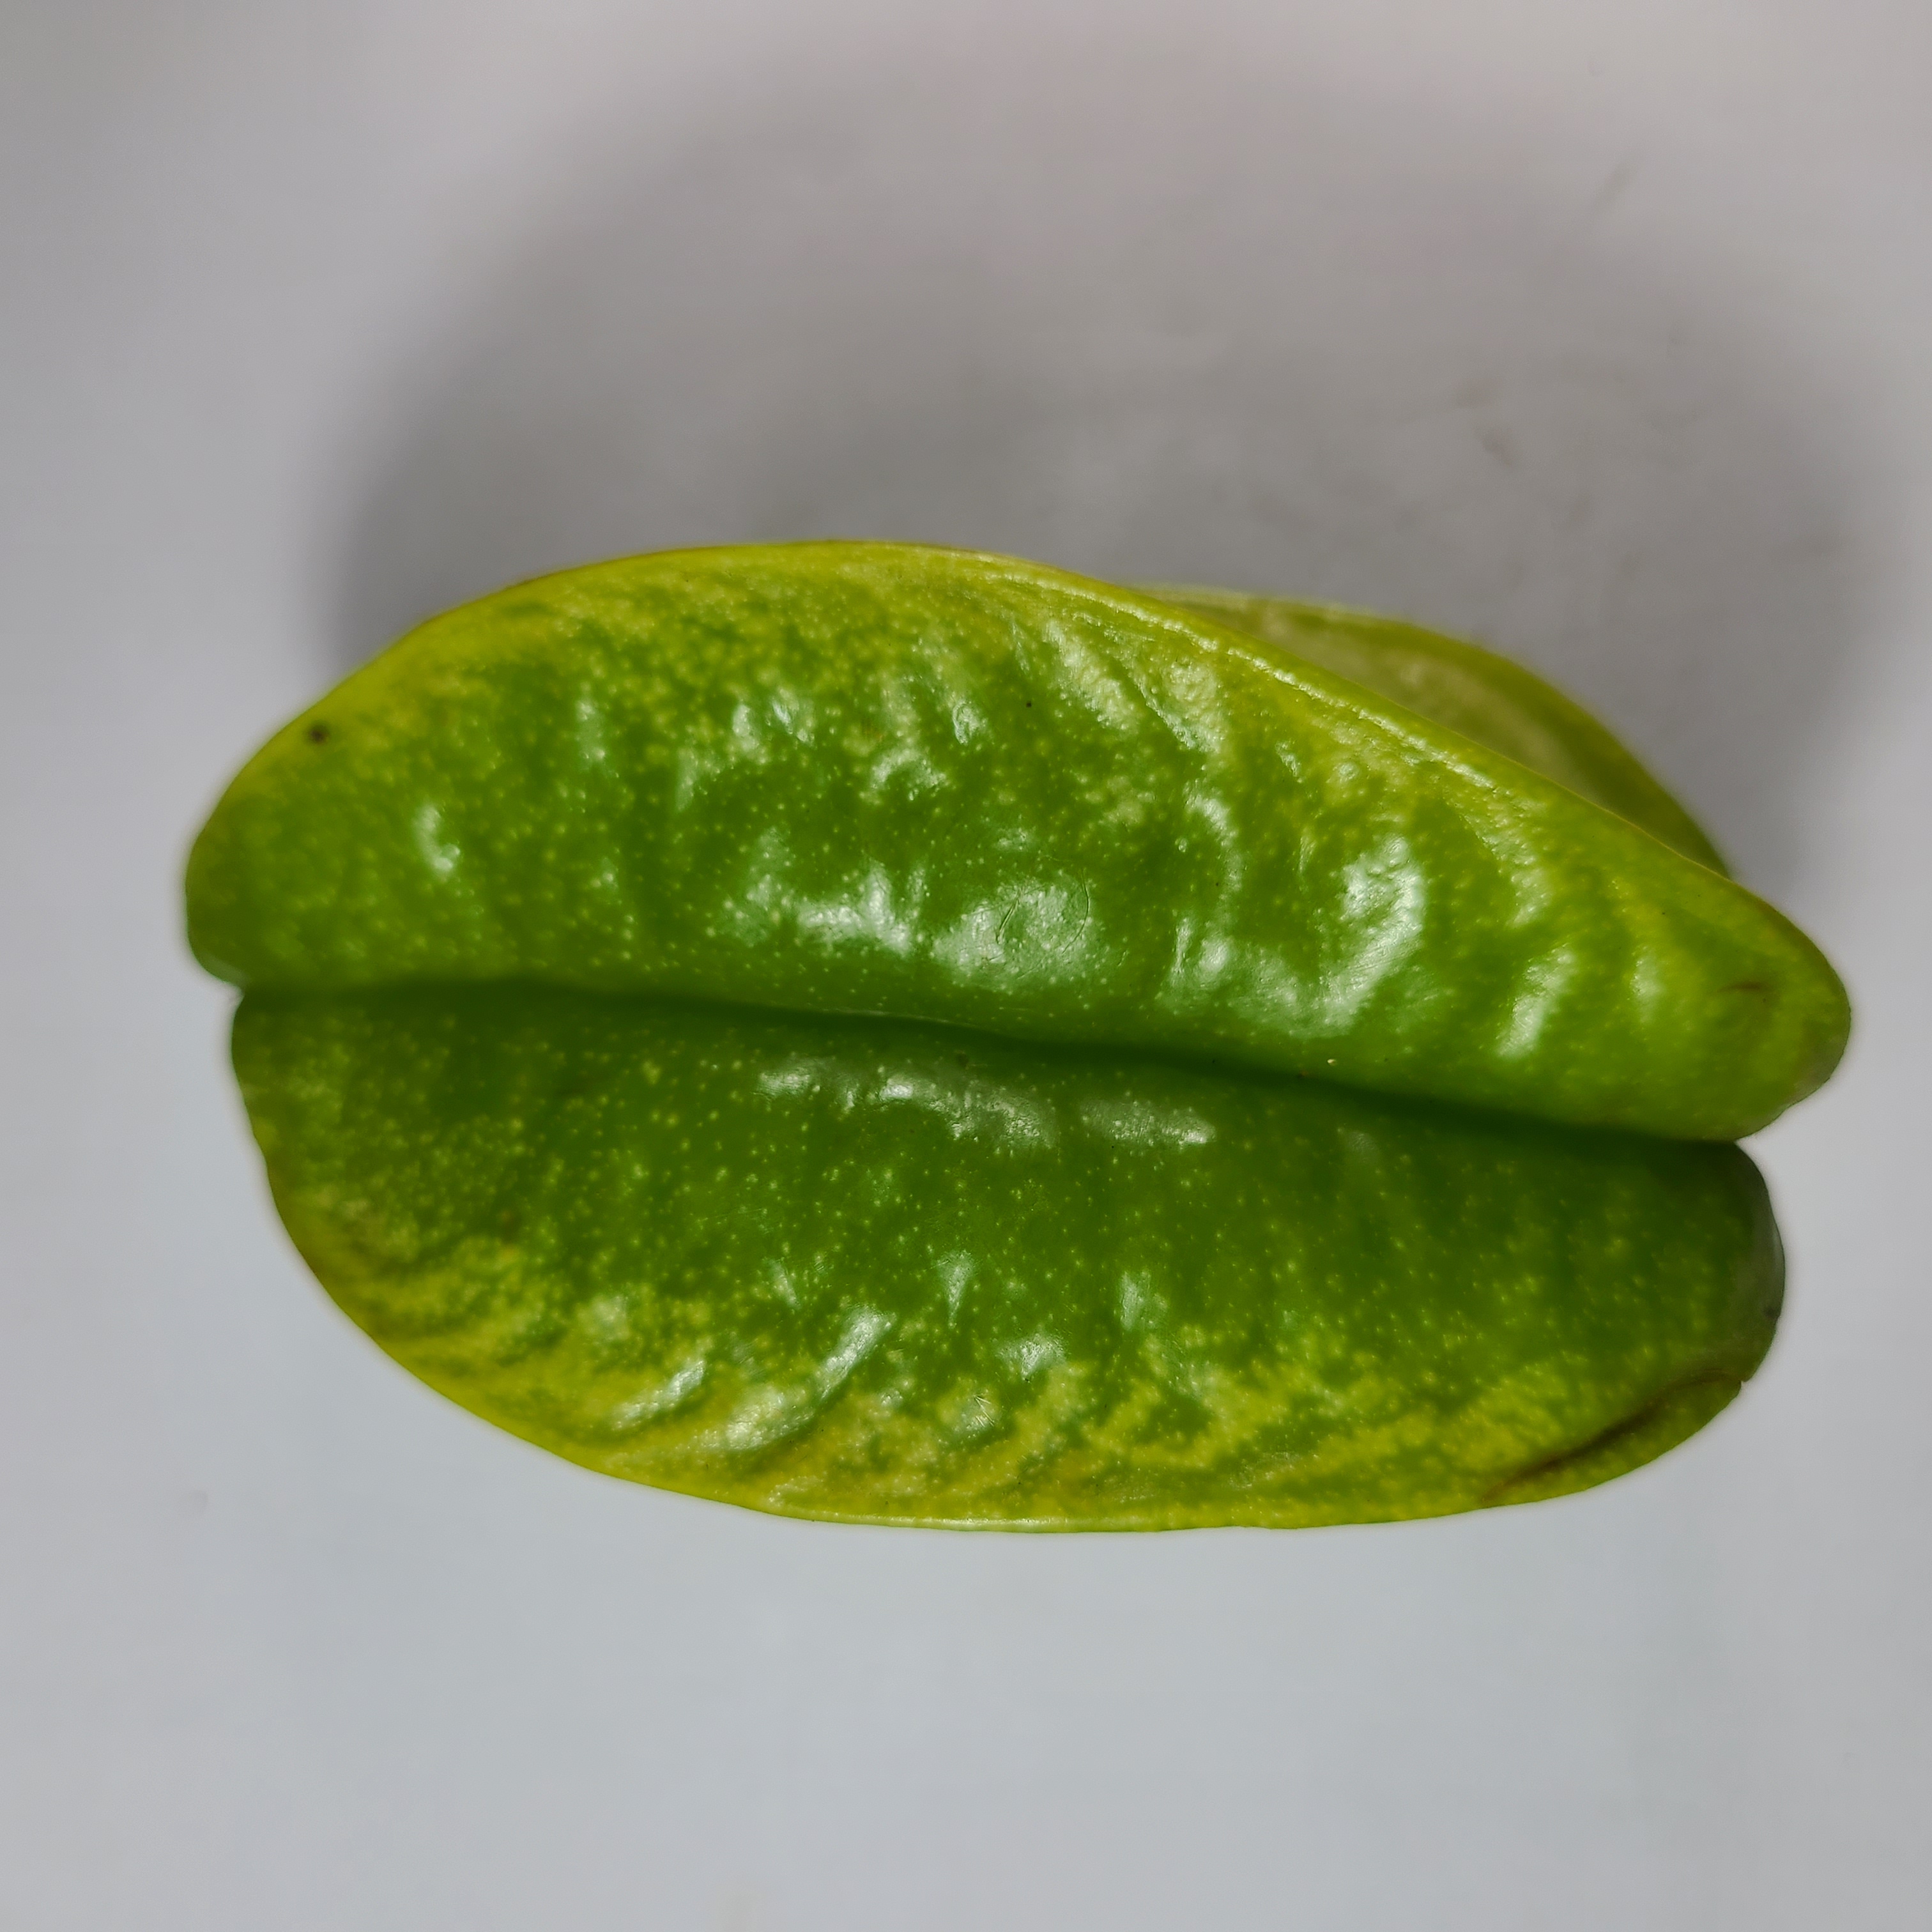
Label: Healthy Fruits